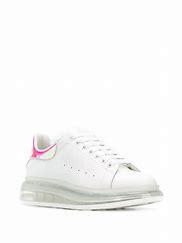
Brand: alexander
Model: mcqueen Oversized